Sukhoi Su-35

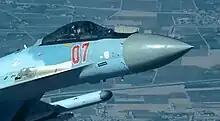
A Su-35S intercepting a US MQ-9 Reaper over Syrian airspace in 2023.

The introduction of the Su-35S into the service with the Russian Aerospace Forces is a part of the Russia's state armament programme for 2011–2020 that was formulated following the war with Georgia in 2008 with an aim to significantly increase the number of modern military equipment in the Russian Armed Forces. The aircraft is delivered alongside the Su-30M2 and Su-30SM and the heavier Su-34 strike aircraft. The first two are domestic variants of KnAAPO's Su-30MK2 and Irkut's Su-30MKI two-seat export aircraft. According to reports, the simultaneous acquisition of three fighter derivatives of the original Su-27 was to support the two aircraft manufacturers amidst a slump in export orders. The Su-30M2 serves as a trainer aircraft for the Su-35.